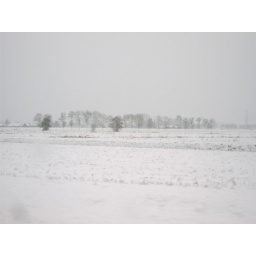
Chaos in het oosten van het land door hevig sneeuwval 25 nov 2005